The Stool Pigeon (2010 film)

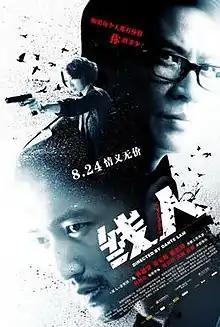
Chinese film poster for "The Stool Pigeon"

The Stool Pigeon is a 2010 action thriller film directed by Dante Lam and starring Nicholas Tse, Nick Cheung and Gwei Lun-mei. A Hong Kong-Chinese co-production, the film is about police detective, Don Lee (Cheung), who uses informants to gain information about gangsters. Lee begins to feel guilty when his informants are caught, but sends out a street racer named Ghost (Tse) as an informant to gain information about a gangster name Barbarian (Lu Yi).